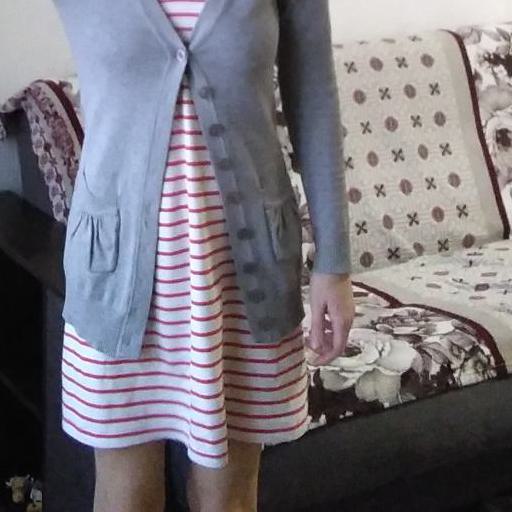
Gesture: no_gesture